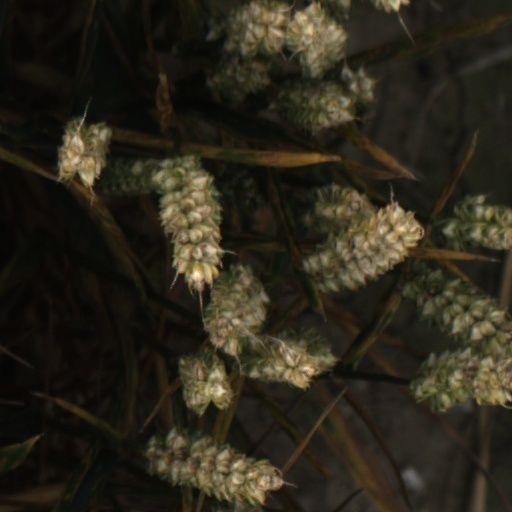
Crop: wheat